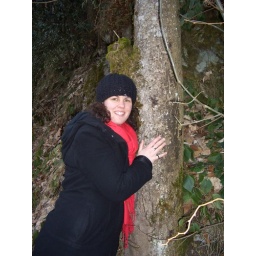
Me hugging a tree in my (Black) forest